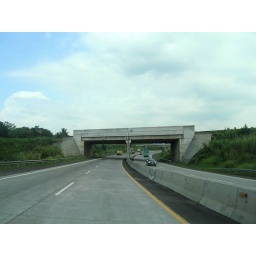
again, funny bridge in cipularang toll road